Chrysopidae

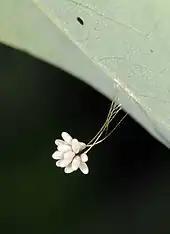
Stalked eggs of unknown species, Mainzer Sand (Rhineland-Palatinate, Germany)

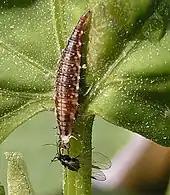
Larva of a species in the "Chrysoperla carnea" group feeding on an aphid

Eggs are deposited at night, singly or in small groups; one female produces some 100–200 eggs. Eggs are placed on plants, usually where aphids are present nearby in numbers. Each egg is hung on a slender stalk about 1 cm long, usually on the underside of a leaf. Immediately after hatching, the larvae moult, then crawl up the egg stalk to feed. They are voracious predators, attacking most insects of suitable size, especially soft-bodied ones (aphids, caterpillars and other insect larvae, insect eggs, and at high population densities also each other). The larvae may also occasionally bite humans, possibly out of either aggression or hunger. Therefore, the larvae are colloquially known as "aphid lions" (also spelled "aphidlions") or "aphid wolves", similar to the related antlions. Their senses are weakly developed, except that they are very sensitive to touch. Walking around in a haphazard fashion, the larvae sway their heads from one side to the other, and when they strike a potential prey object, the larva grasps it. Their maxillae are hollow, allowing a digestive secretion to be injected in the prey; the organs of an aphid can for example be dissolved by this in 90 seconds. Depending on environmental conditions, pupation which takes place in a cocoon takes about 1–3 weeks; species from temperate regions usually overwinter as a prepupa, though "C. carnea" overwinters as newly hatched adults.